Mahindra Aerospace

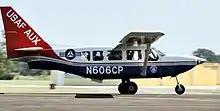
A Civil Air Patrol GA8 Airvan on takeoff from West Houston Airport during a mission following Hurricane Rita in 2005.

The parent Mahindra & Mahindra group acquired a 75.1% majority stake in December 2009 of Australian aircraft manufacturer Gippsland Aeronautics, builder of the Gippsland GA200, Gippsland GA8 Airvan and the Gippsland GA10 Airvan. The company was renamed GippsAero.